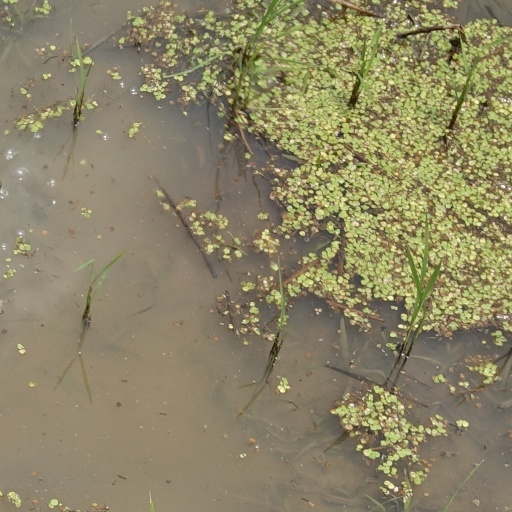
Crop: rice